Kim Medcalf

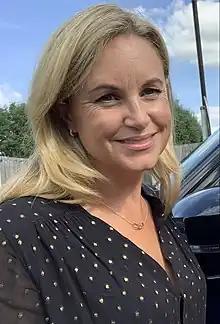
Medcalf in 2022

Kim Louise Medcalf (born 8 December 1973) is an English actress and singer. She is best known for portraying the role of Sam Mitchell in the BBC soap opera "EastEnders" (2002–2005, 2022–2024).